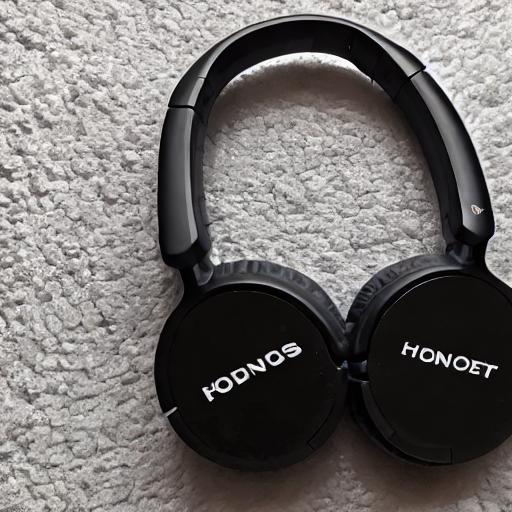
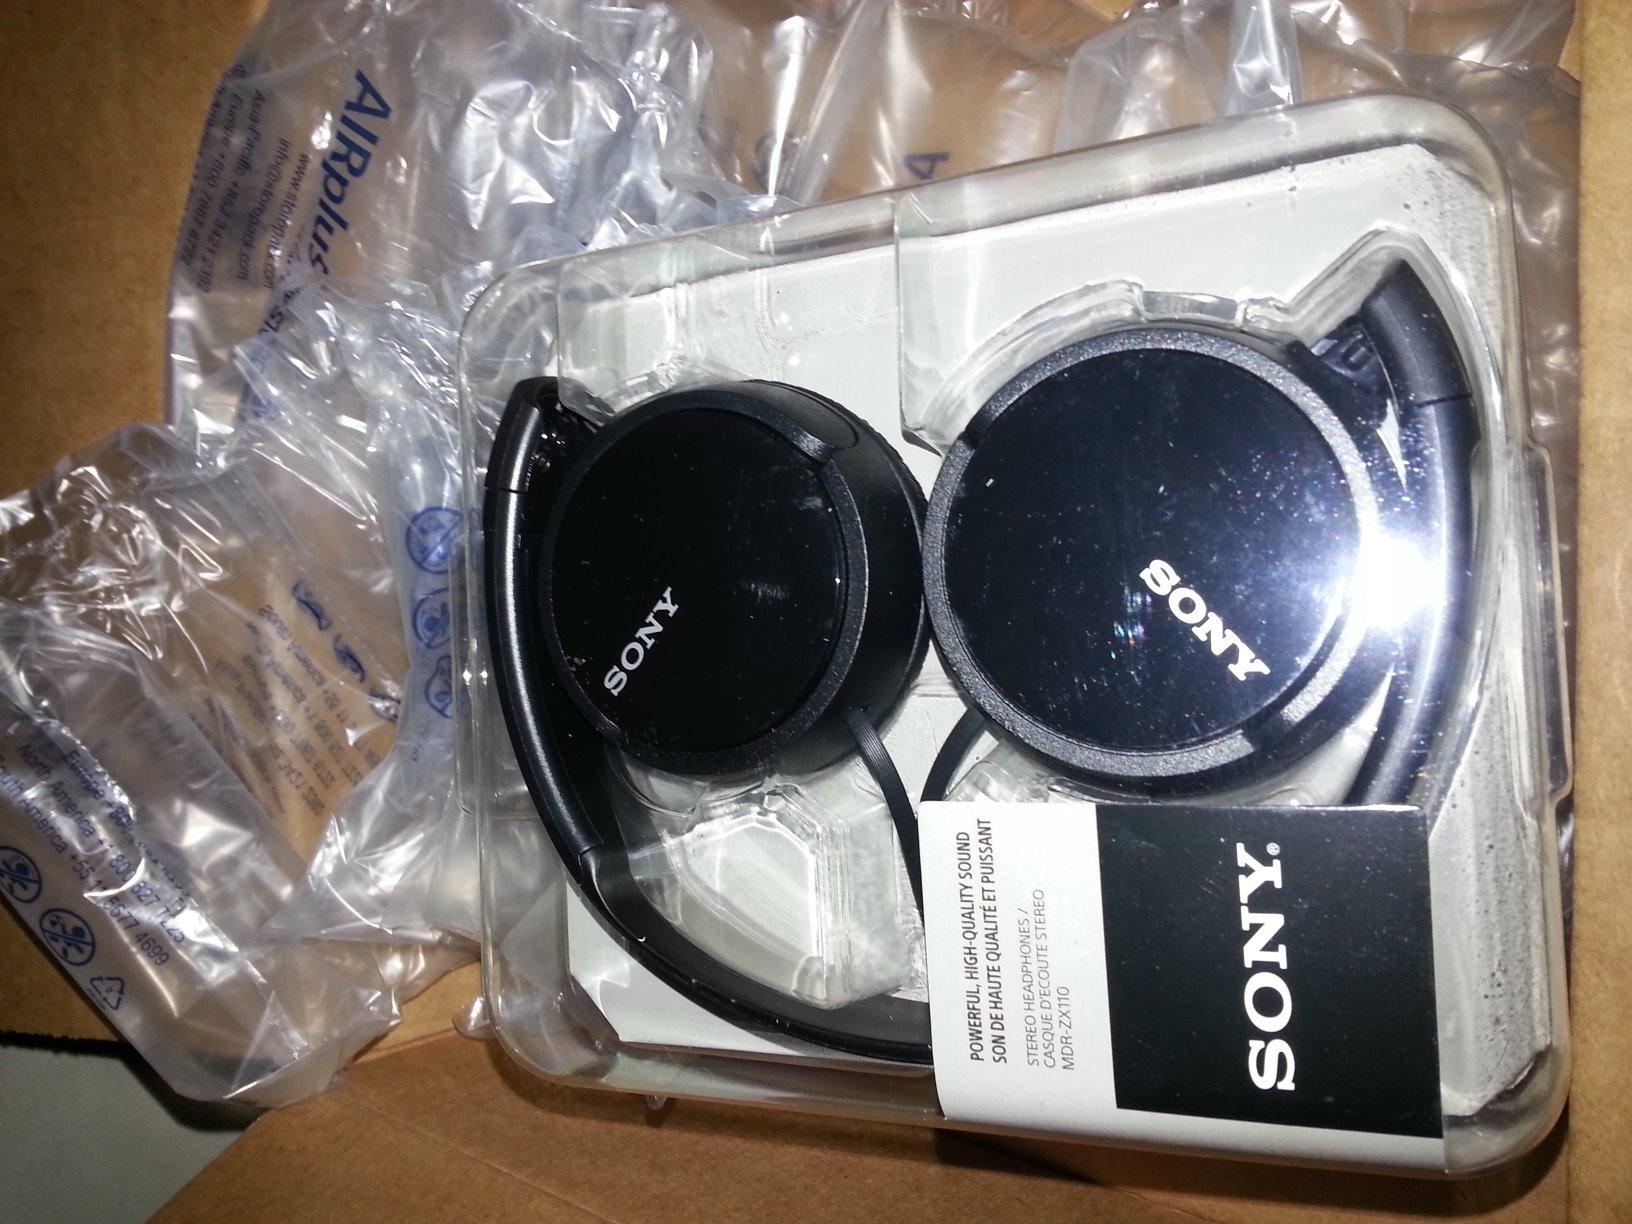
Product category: headphones
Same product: no